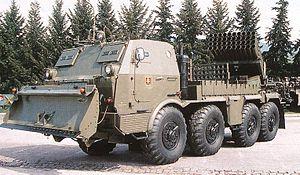
Le Tatra 813 était un camion produit en Tchécoslovaquie par la firme Tatra. La production a commencé en 1967 jusqu'à la mise en service de son successeur, le T815, en 1982. Ce puissant camion a eu une utilisation polyvalente, tant dans le domaine civil que pour les forces armées.